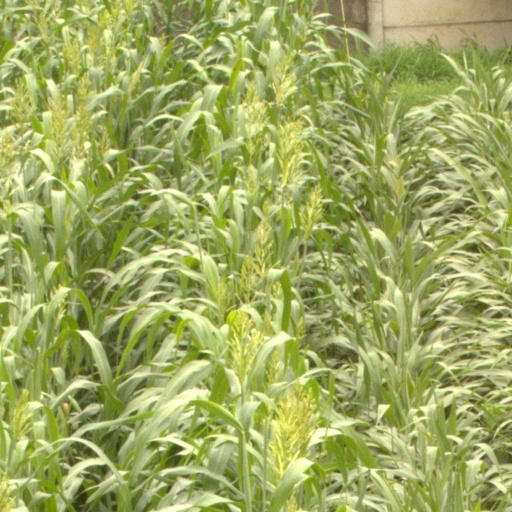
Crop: sorghum